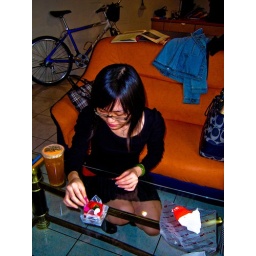
Apple putting my candle in my cake